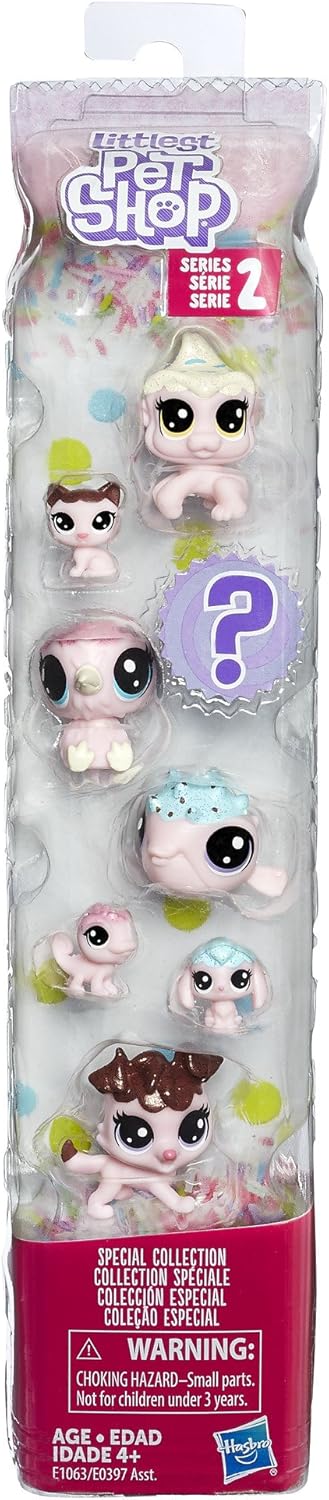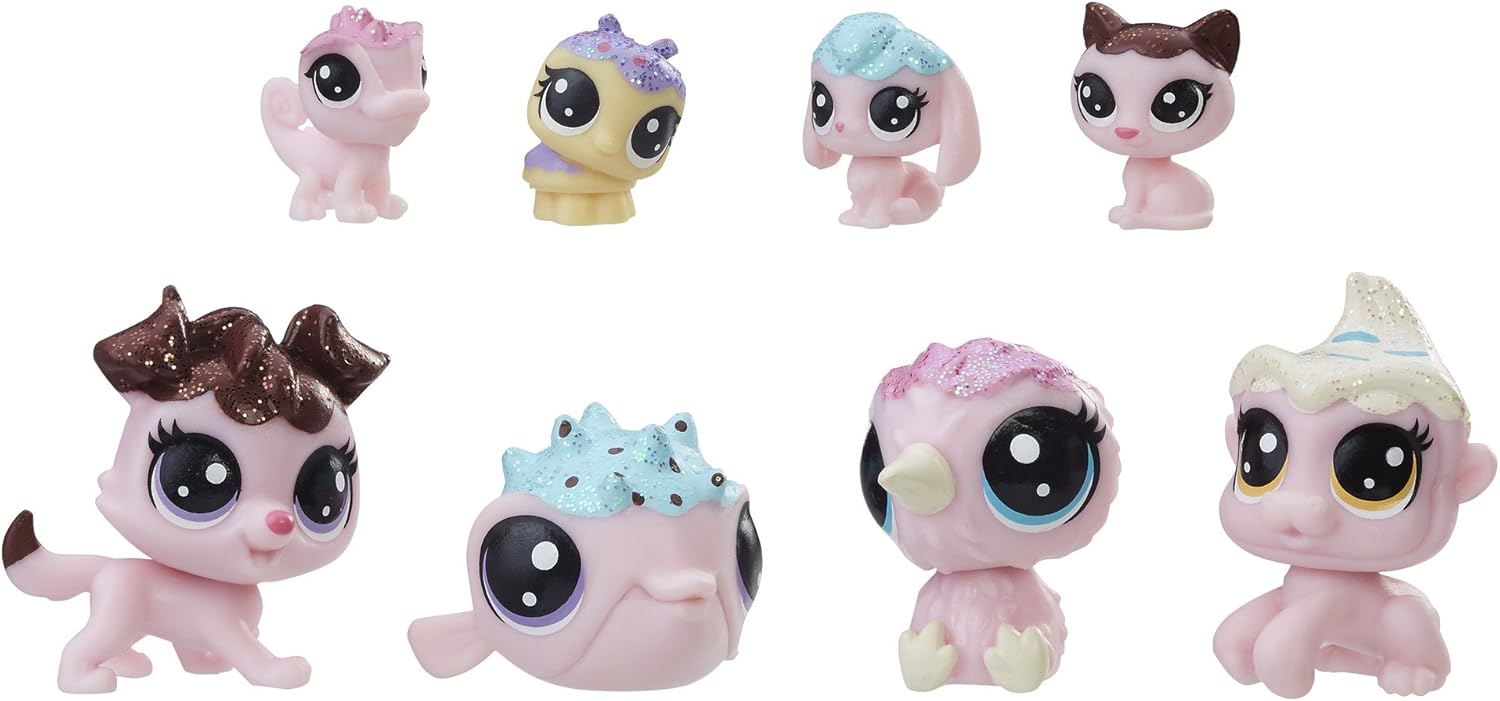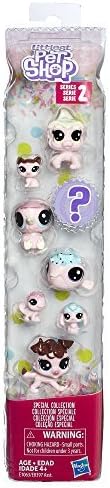
Littlest Pet Shop Frosting Frenzy Friends
Category: Toys & Games
This pack of 8 pets, including a gorilla, a kiwi, and a bunny, all have one thing in common – they’re all representing yummy strawberry flavor! (Except for one mystery pet, who’s clearly meant to be part of a different flavor set…hmm!) Colorful frosting deco covers the heads of these tasty-looking figures – but of course, they’re to play with, not to eat! Part of the Littlest Pet Shop Frosting Frenzy Collection. Littlest Pet Shop and all related characters are trademarks of Hasbro.
Features: 8 treat-themed pets | Ready for party-time adventures | Add to any pet collection | Ages 4 and up | Includes 4 Mini- and 4 Teensie-scale pets.